2019 American League Championship Series

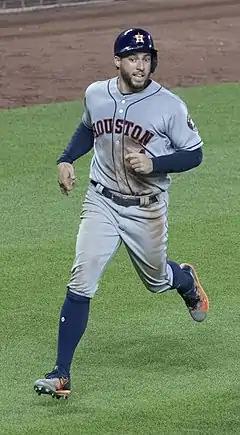
George Springer hit his second home run of the series in Game 4.

Game 4 was originally scheduled for October 16, but was postponed and rescheduled to October 17 due to the "bomb cyclone" that hit the Northeast. Umpire Jeff Nelson was removed from the umpiring crew after tests indicated he suffered a concussion during Game 3; he was replaced by Mike Everitt.